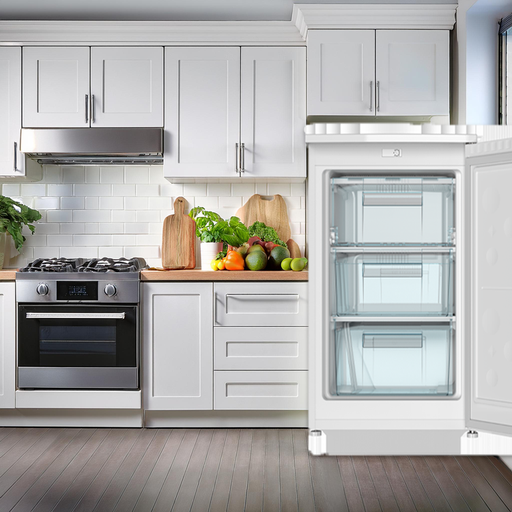
קטגוריה: מתנות בתוספת תשלום
תיאור: מקפיא 3 אזורים SCNEIDER
דגם: SCHF1300W
תשלום נוסף: 400 ₪
מידע נוסף: מתנה בתוספת תשלום